Gregory N. Todd

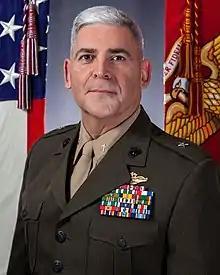
Rear Admiral Gregory N. Todd as 20th Chaplain of the United States Marine Corps

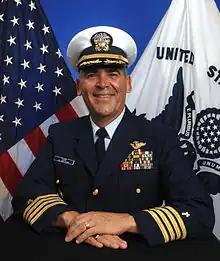
Captain Gregory N. Todd as 10th Chaplain of the United States Coast Guard

Todd was commissioned as an Ensign in the United States Navy Reserve in 1986, providing ministry to Marine Corps Reserve units while concurrently serving as pastor for civilian churches in Illinois. He transferred to active duty in 1994 and served as Protestant chaplain at Naval Amphibious Base Coronado, California. From 1996 to 1998, Todd was chaplain aboard the Ticonderoga-class guided missile cruiser "USS Chancellorsville".